XHESP-FM (Jalisco)

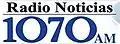

XESP-AM received its concession on January 8, 1947. It was owned by Herminio Macías Alonso and broadcast initially on 1400 kHz with 250 watts. Víctor Manuel Chávez y Chávez bought XESP in 1954, only to sell it to Radio Impulsora de Occidente the next year. By the 1960s, it broadcast with 5,000 watts day and 1,000 watts night on 1070 kHz.